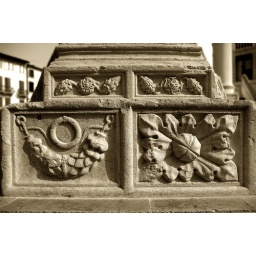
Detail of a column base in Vicenza, Italy